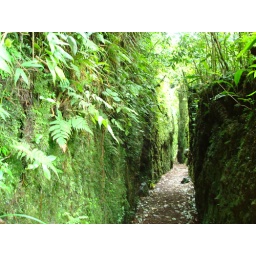
we were in a cloud forest - the temp dropped by about 20 degrees.